Sumit Sambhal Lega

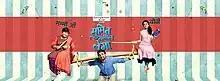

Sumit Sambhal Lega is an Indian Hindi-language sitcom television series which premiered on 31 August 2015 on StarPlus. The series is an Indian adaptation of the American sitcom "Everybody Loves Raymond". Sony Entertainment Television acquired the series' syndication rights in May 2020.